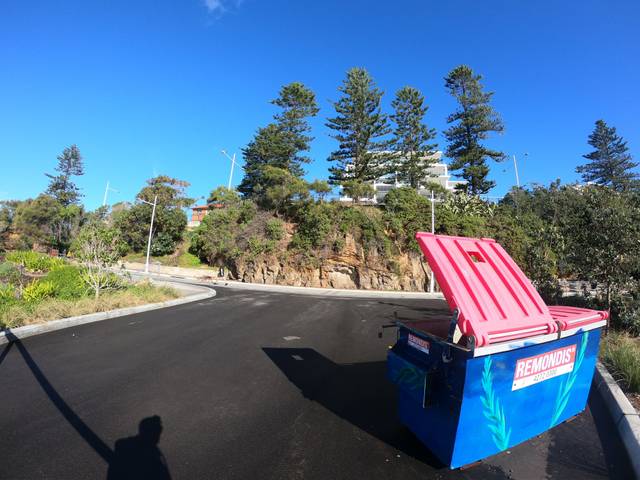
Region: Australia
Coordinates: -34.419, 150.903